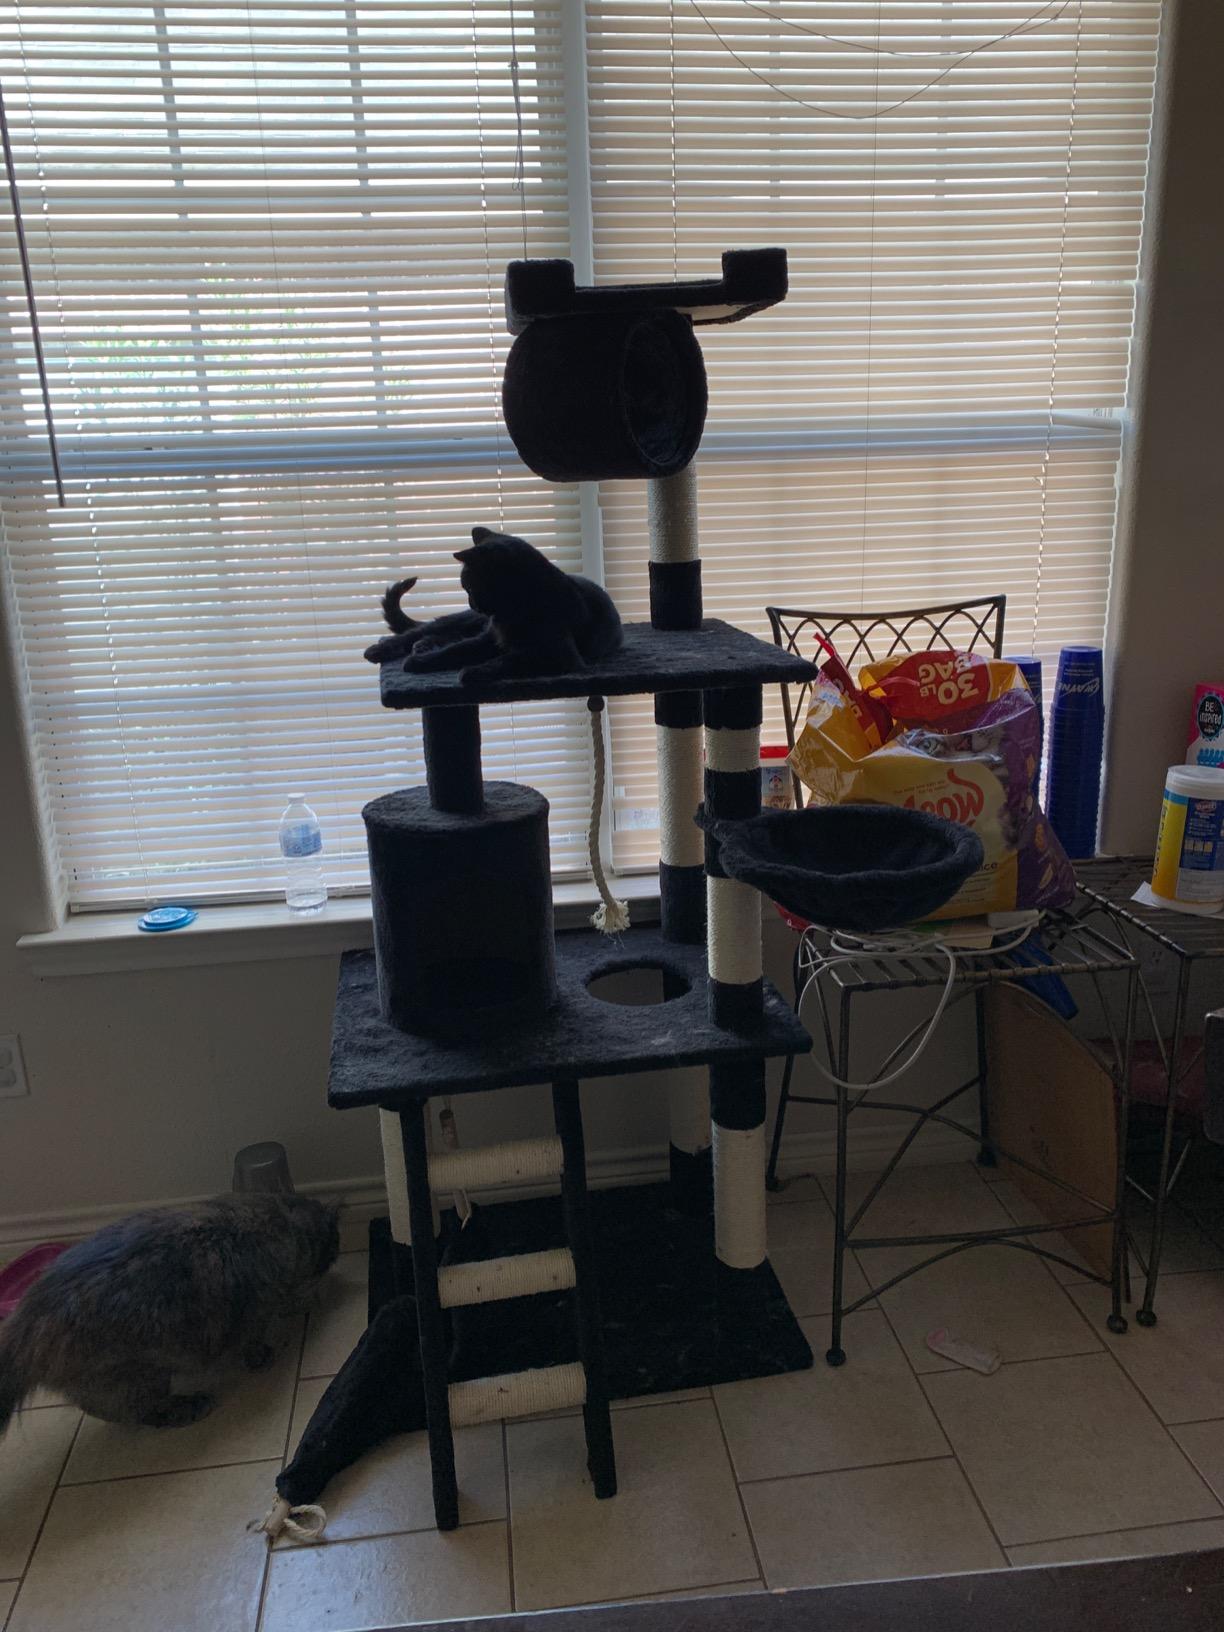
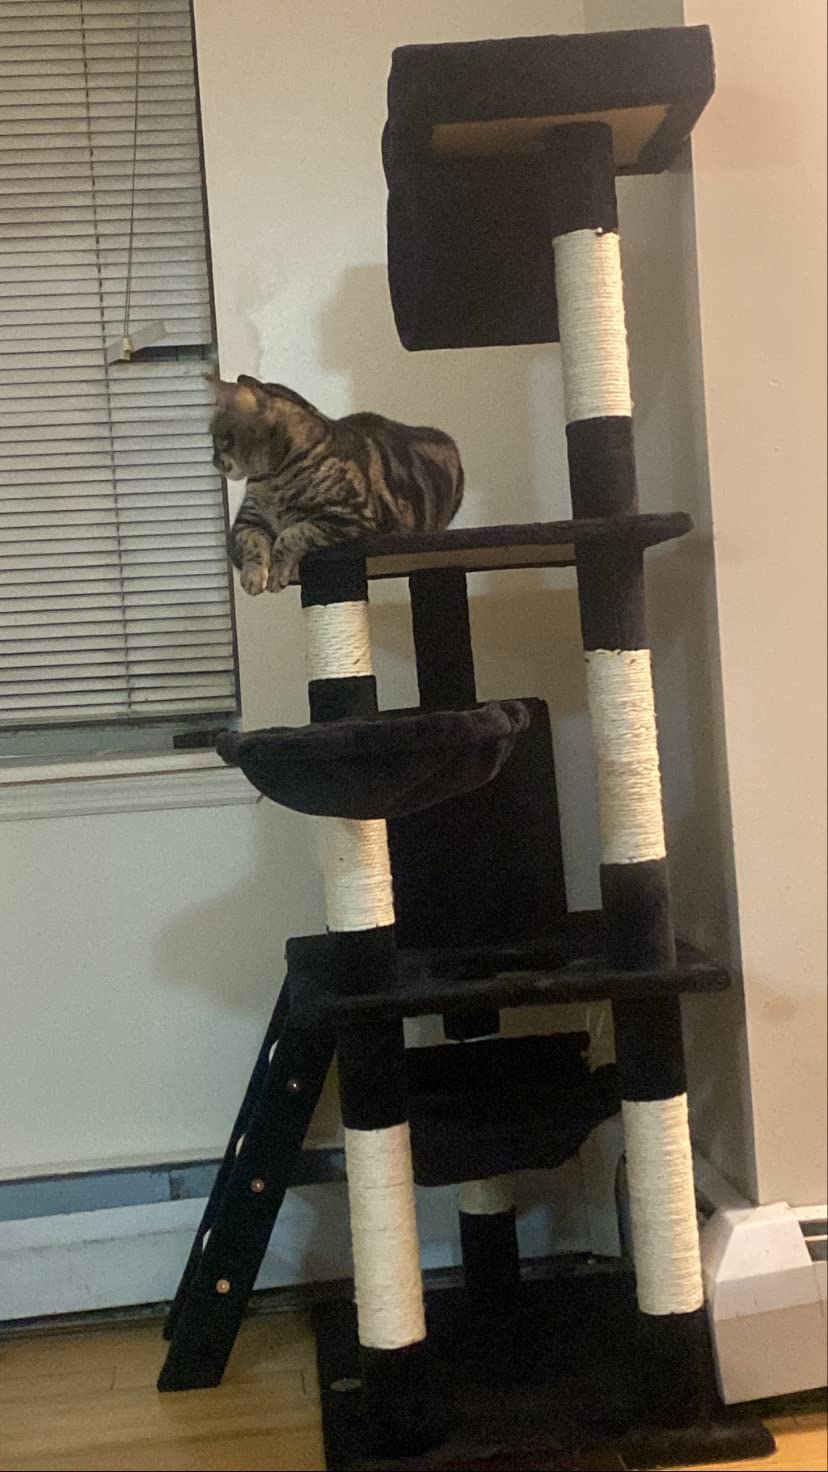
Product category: items_cat tree
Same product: yes